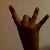
The image shows a hand gesture representing the number 8 in Indian Sign Language.